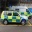
Label: ambulance